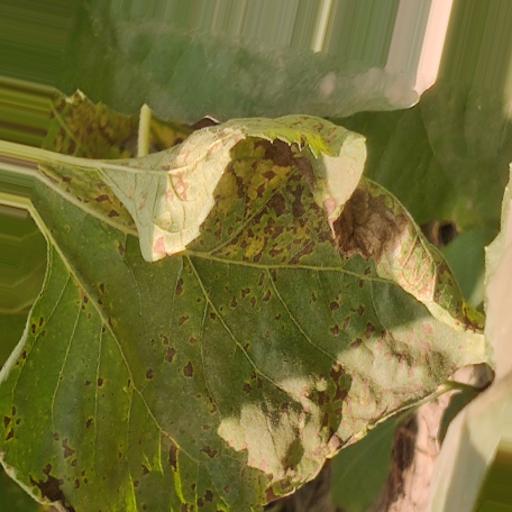
Label: Leaf_scars